Music of Indonesia

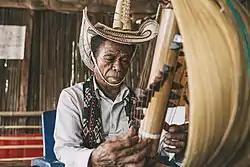
Man playing sasando

Kendang or Gendang is a two-headed drum used by peoples from Indonesian archipelago. Among the Javanese, Sundanese, or Balinese peoples, the kendang has one side larger than the other, with the larger, lower-pitched side usually placed to the right, and are usually placed on stands horizontally and hit with the hands on either side while seated on the floor. Amongst groups like the Balinese both sides are of equal size, and are played on either one or both sides using a combination of hands and/or sticks. Among the Makassarese, the Ganrang drums have much more importance, with it considered the most sacred of all musical instruments, comparable to gongs in Java.